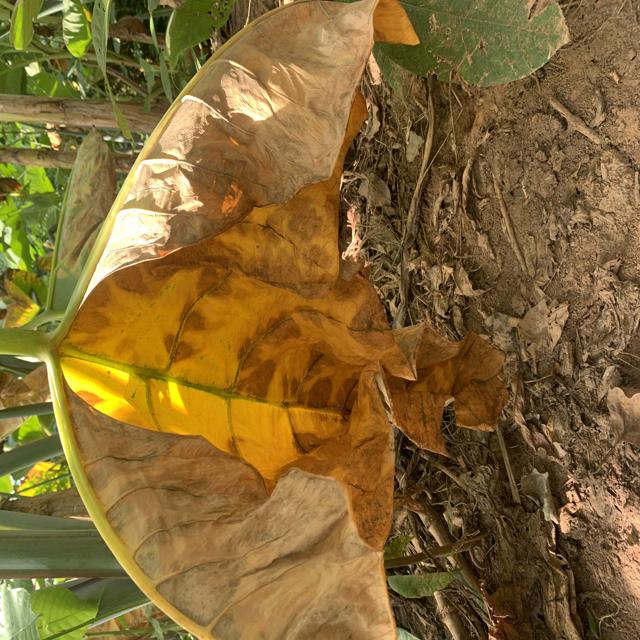
Label: Late_Blight